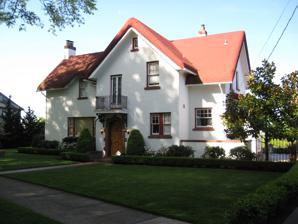
Building: Tannler–Armstrong House
Country: United States of America
Year built: 1924
Historic building in Portland, Oregon, U.S. United States historic place Tannler–Armstrong House U.S. National Register of Historic Places Portland Historic Landmark The Tannler–Armstrong House in 2009 Show map of the United States Show map of Oregon Show map of Portland, Oregon Location 4420 NE Alameda Street Portland, Oregon Coordinates 45°32′36″N 122°37′05″W / 45.543332°N 122.61812°W / 45.543332; -122.61812 Built 1924 Architect Ronald M. Hopkins Architectural style English Cottage NRHP reference No. 02000948 Added to NRHP September 6, 2002 The Tannler–Armstrong House is a historic residence in Portland , Oregon , United States . It is a well-preserved and locally distinct example of the English Cottage style. Built in 1924, it was designed during a period when the style was very popular for new homes in Northeast Portland . Between 1920 and 1935, over fifty homes were built in this style in the Northeast quadrant. The house exhibits many of the defining characteristics of the English Cottage style, including rolled eaves to imitate a thatched roof , eyebrow dormers , intersecting roof lines, stucco walls, narrow, paired windows, and arched doorways. The house was entered on the National Register of Historic Places in 2002. Notes